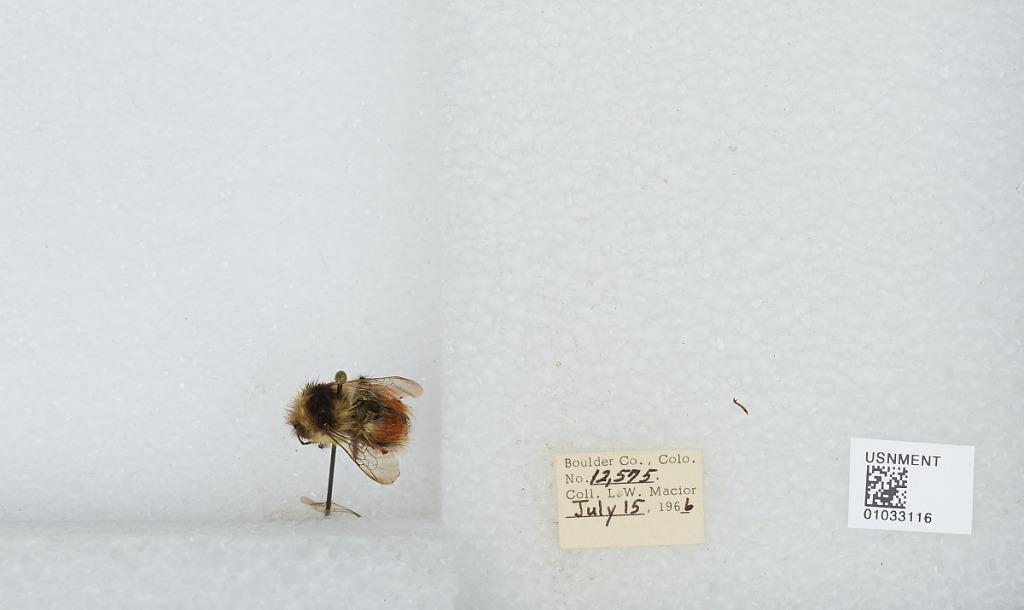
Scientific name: Bombus (Pyrobombus) sylvicola Kirby
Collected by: L. Macior
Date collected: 1966-7-15
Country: United States
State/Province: Colorado
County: Boulder
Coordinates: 40.0722, -105.584